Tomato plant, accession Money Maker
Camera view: bottom (45 deg); turntable rotation: 150 degrees
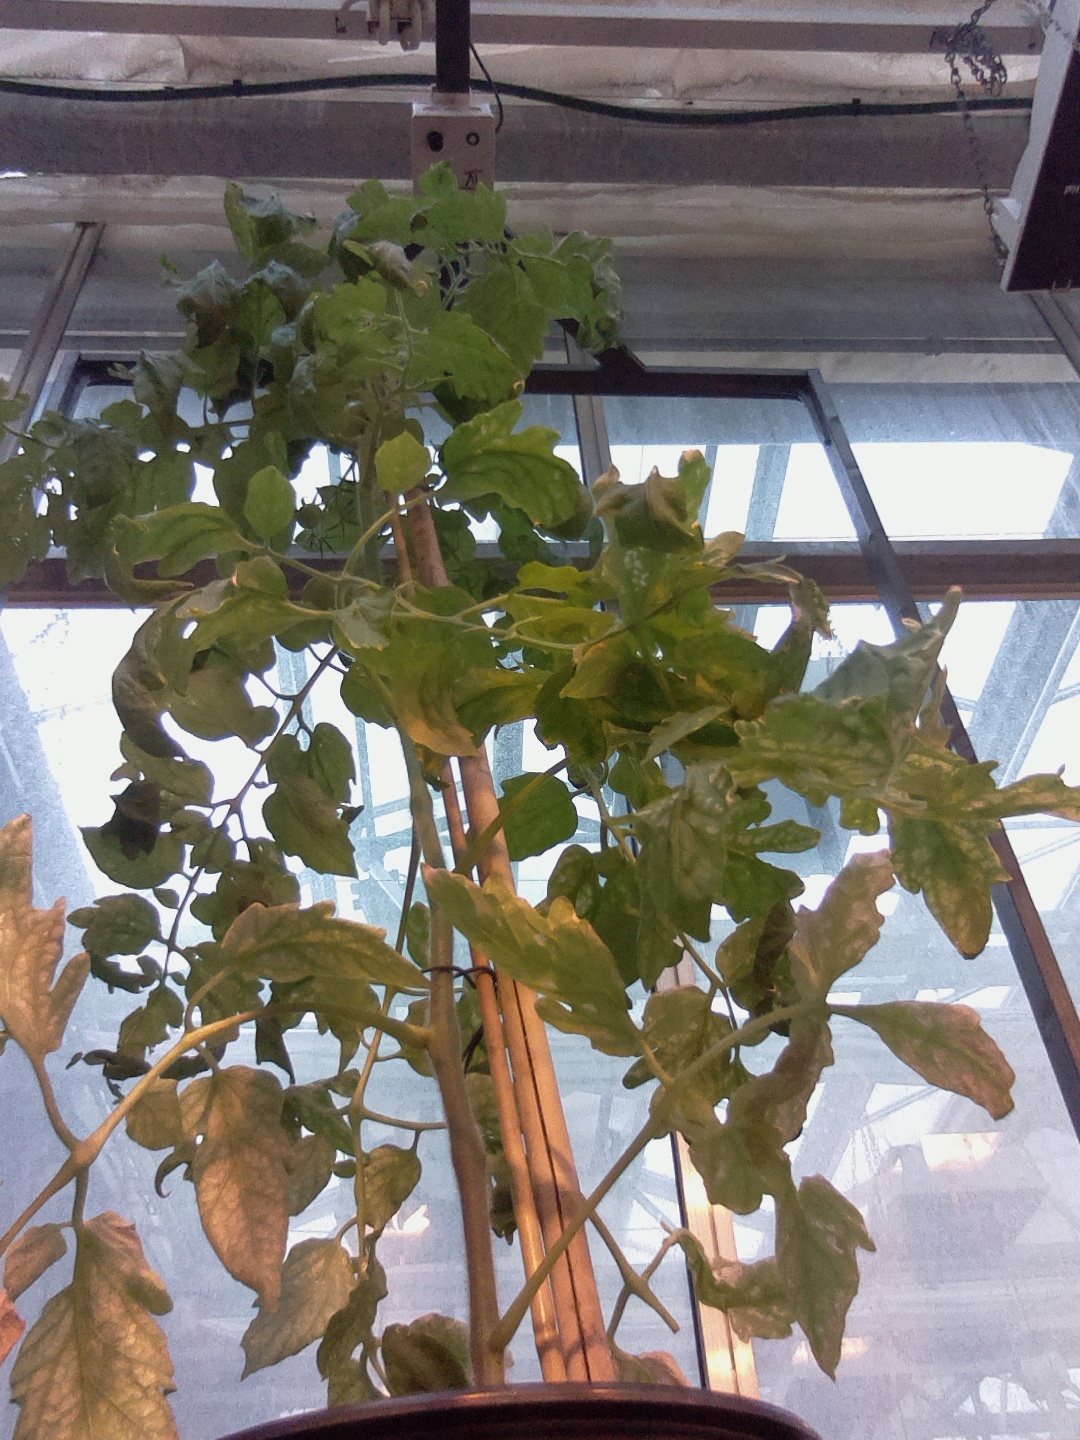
BBCH growth stage 76: 60%-70% of final fruit size